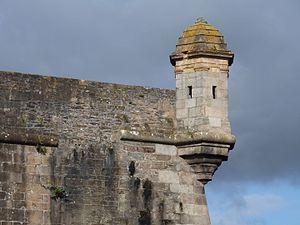
Une échauguette du château de Brest.
Dans un château fort ou une fortification, une échauguette est une petite pièce carrée ou cylindrique, le plus souvent construite en encorbellement et dotée de mâchicoulis et de meurtrières, destinée à abriter un guetteur et à lui permettre d'avoir un champ de vision complet sur le secteur.